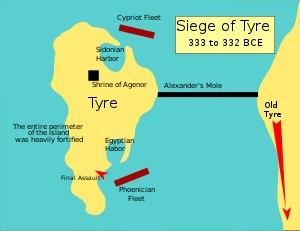
Le siège de Tyr s'est déroulé de janvier à août 332 av. J.-C. durant la campagne d'Alexandre le Grand contre l'empire perse achéménide. Située sur la côte de la Phénicie, Tyr est une place stratégique pour Alexandre afin qu'il puisse continuer sa marche vers la Judée et l'Égypte. Après la prise de la cité, les Macédoniens ont commis un massacre afin vraisemblablement de donner une leçon aux autres cités disposées à s'opposer à Alexandre.